Manga (band)

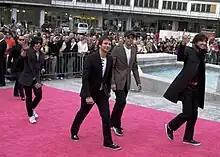
maNga in Oslo

Manga (stylised as maNga) is a Turkish rock band whose music is mainly a fusion of Anatolian melodies with electronic elements. In 2009, they won both the Best Turkish Act award from MTV Turkey and consequently the Best European Act award from MTV Networks Europe in MTV Europe Music Awards 2009. They represented Turkey at the Eurovision Song Contest 2010 with the song "We Could Be the Same" and took second place.